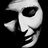
Emotion: sad